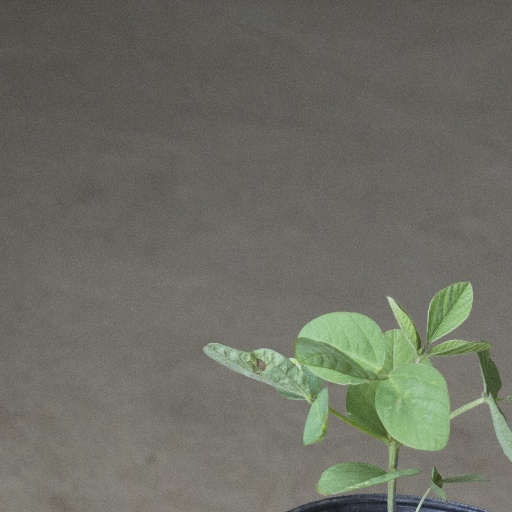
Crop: soybean